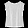
Label: Shirt